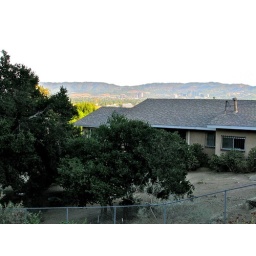
View of our house and Warner Center in the far distance. Air quality remained clear and good throughout the day.